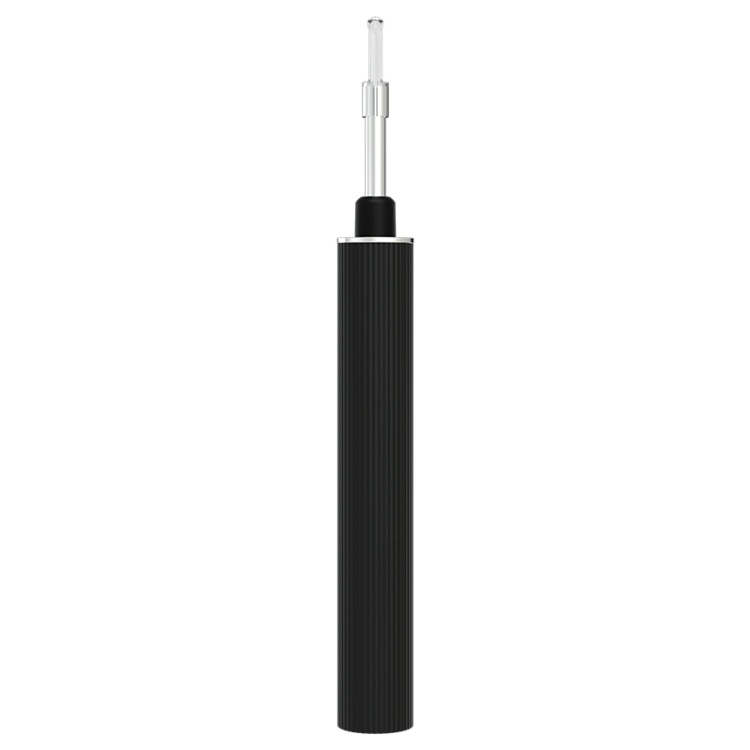
T1 Portable Smart Visual Earpick Earwax Removal Tool (Black)
1. Pixel: 300,000 2. Working frequency: 2.4GHZ 3. Lens diameter: 3.9mm 4. Focal length: 1.5-2cm 5. Battery capacity: 260mah 6. Battery life: 1 hour 7. Charging time: 1 hour 8. Working voltage: 3.7V 9. With a visual APP, you can see the world in your ears clearly, and you can see the earwax at a glance 10. Three-week directional gyroscope, fast positioning and precise control 11. High-definition lens + high-sensitivity sensor combination, 6 LED lights can see clearly in the ear canal 12. Artificial ear pick head design, comfortable to use 13. Use for 10 minutes each time, it can be used for about 30 days 14. Constant temperature intelligent temperature control, gentle care 15. Non-slip design, comfortable grip 16. Size: 15x171mm 17. Weight: 37g
Brand: PMC TechLife
Category: Health & Beauty > Personal Care > Ear Care > Ear Wax Removal Kits